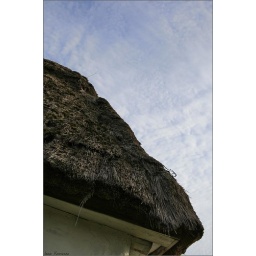
Old roof under the eternal sky